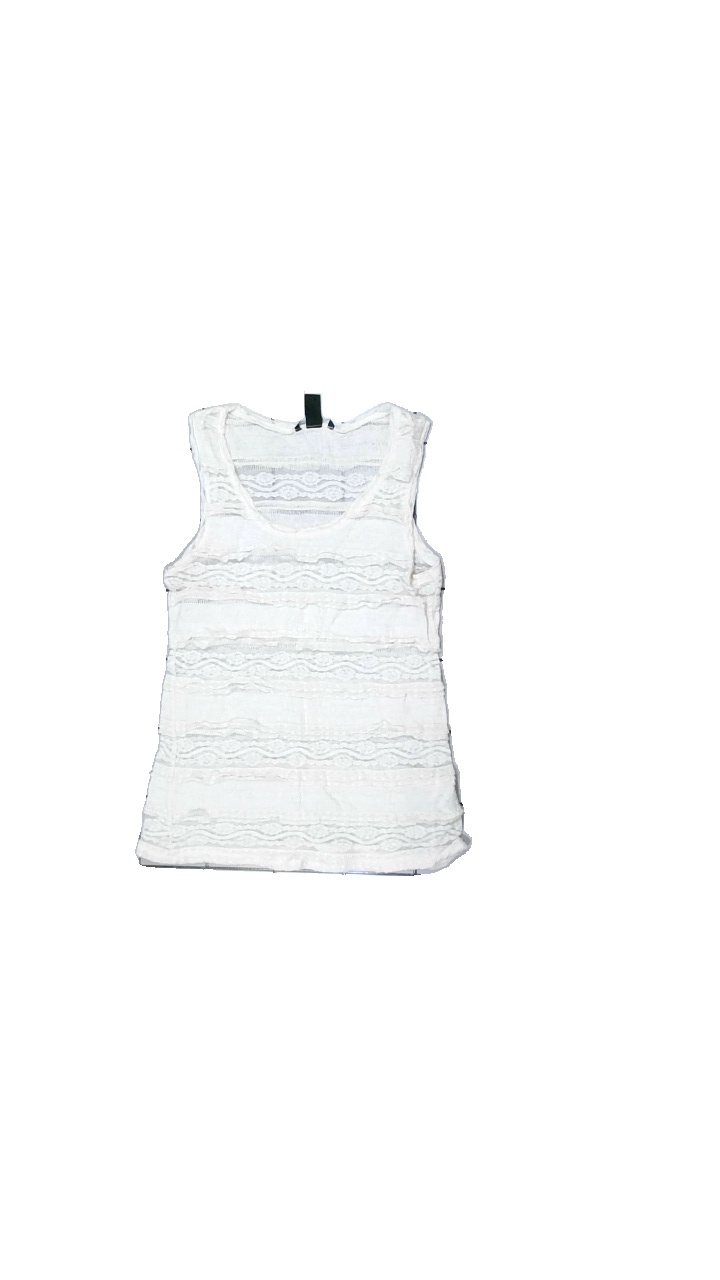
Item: Top (Ladies)
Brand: H&m
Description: Lace top
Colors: White
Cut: Regular
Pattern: Lace
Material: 66% Nylon 34% Cotton
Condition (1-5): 5
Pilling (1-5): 5
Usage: Reuse
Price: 50-100